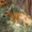
Label: deer